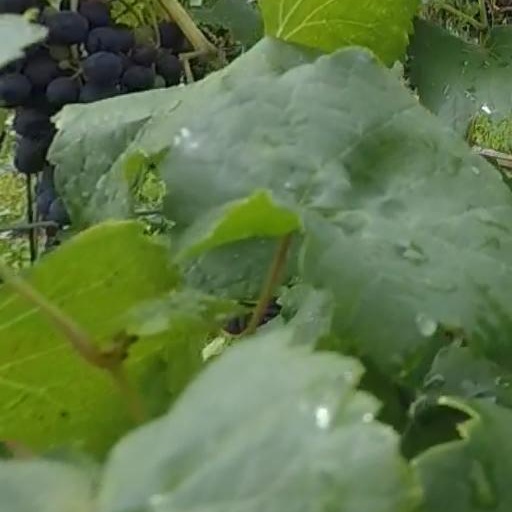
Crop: grape